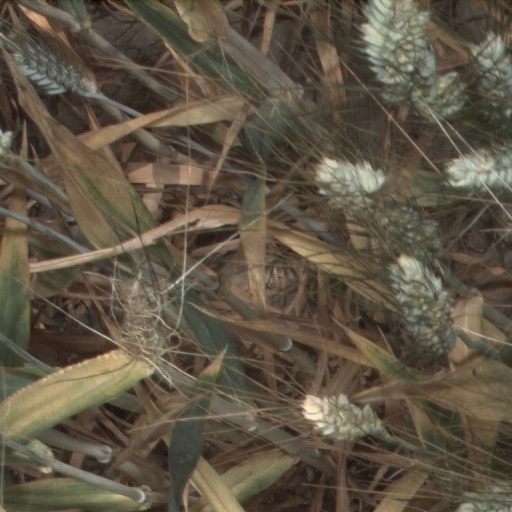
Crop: wheat